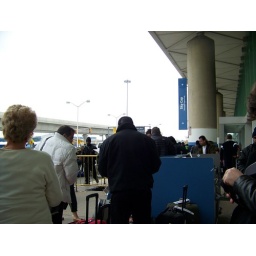
Everybody was standing in front of the desk